Audubon Zoo

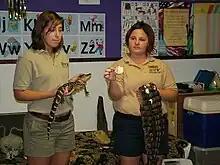
Educational demonstration featuring alligators at the Audubon Zoo's Wetlands Express

During the Great Depression, a $400,000 expansion of the zoo was conducted by the Works Progress Administration. Many new cages were constructed, along with an artificial hill known as "Monkey Hill", built as an attraction for children in the relatively flat New Orleans area. Locals claim Monkey Hill to be the highest point in New Orleans, although another artificial hill in City Park actually competes for that title.